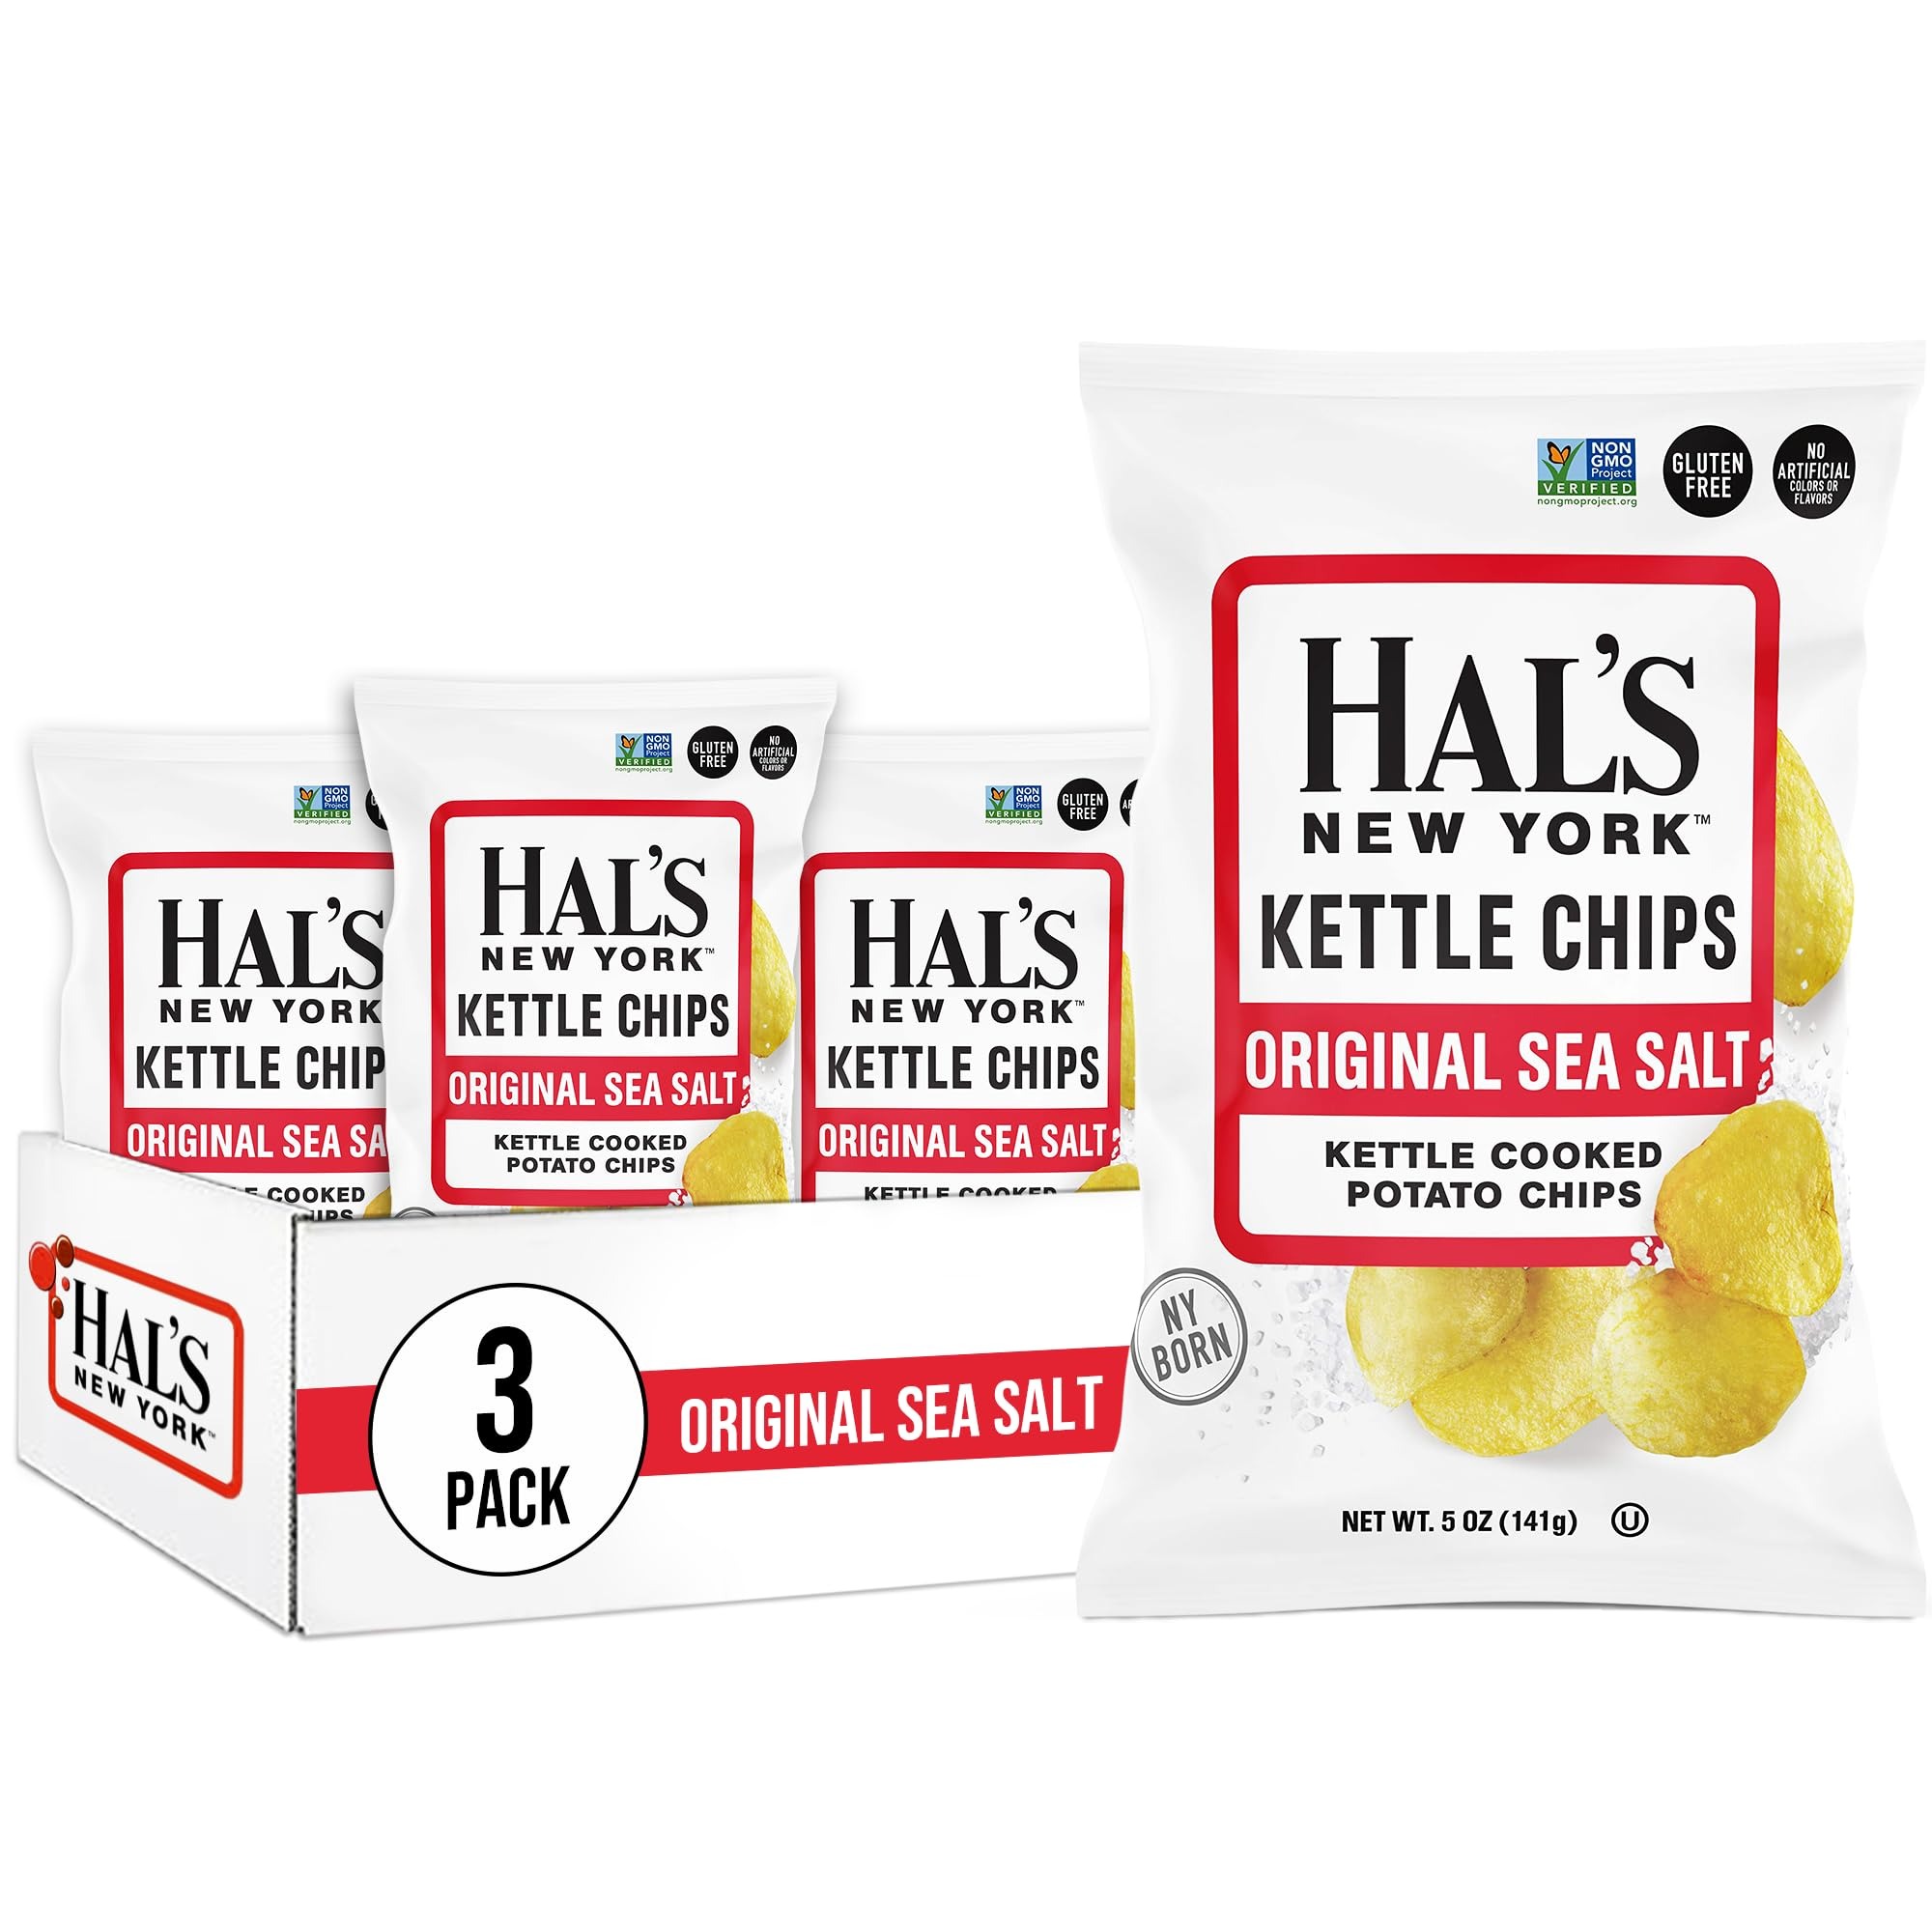
Item Name: Hal's New York Kettle Cooked Potato Chips, Gluten Free, Sea Salt, 5 oz Bag (Pack of 3)
Bullet Point 1: Hal's New York Potato Chips
Bullet Point 2: Gluten Free Kettle Cooked Potato Chips
Bullet Point 3: Kosher
Product Description: Hal was NY BORN, NY MADE. He loved to tease his sons by calling potato chips “crackers”. Today we pay tribute to Hal by bringing you great tasting Hal’s New York Kettle Cooked Potato Chips (or crackers) in the flavors that he loved. FROM OUR FAMILY TO YOURS... ENJOY!
Value: 3.0
Unit: Count

Price: 17.99